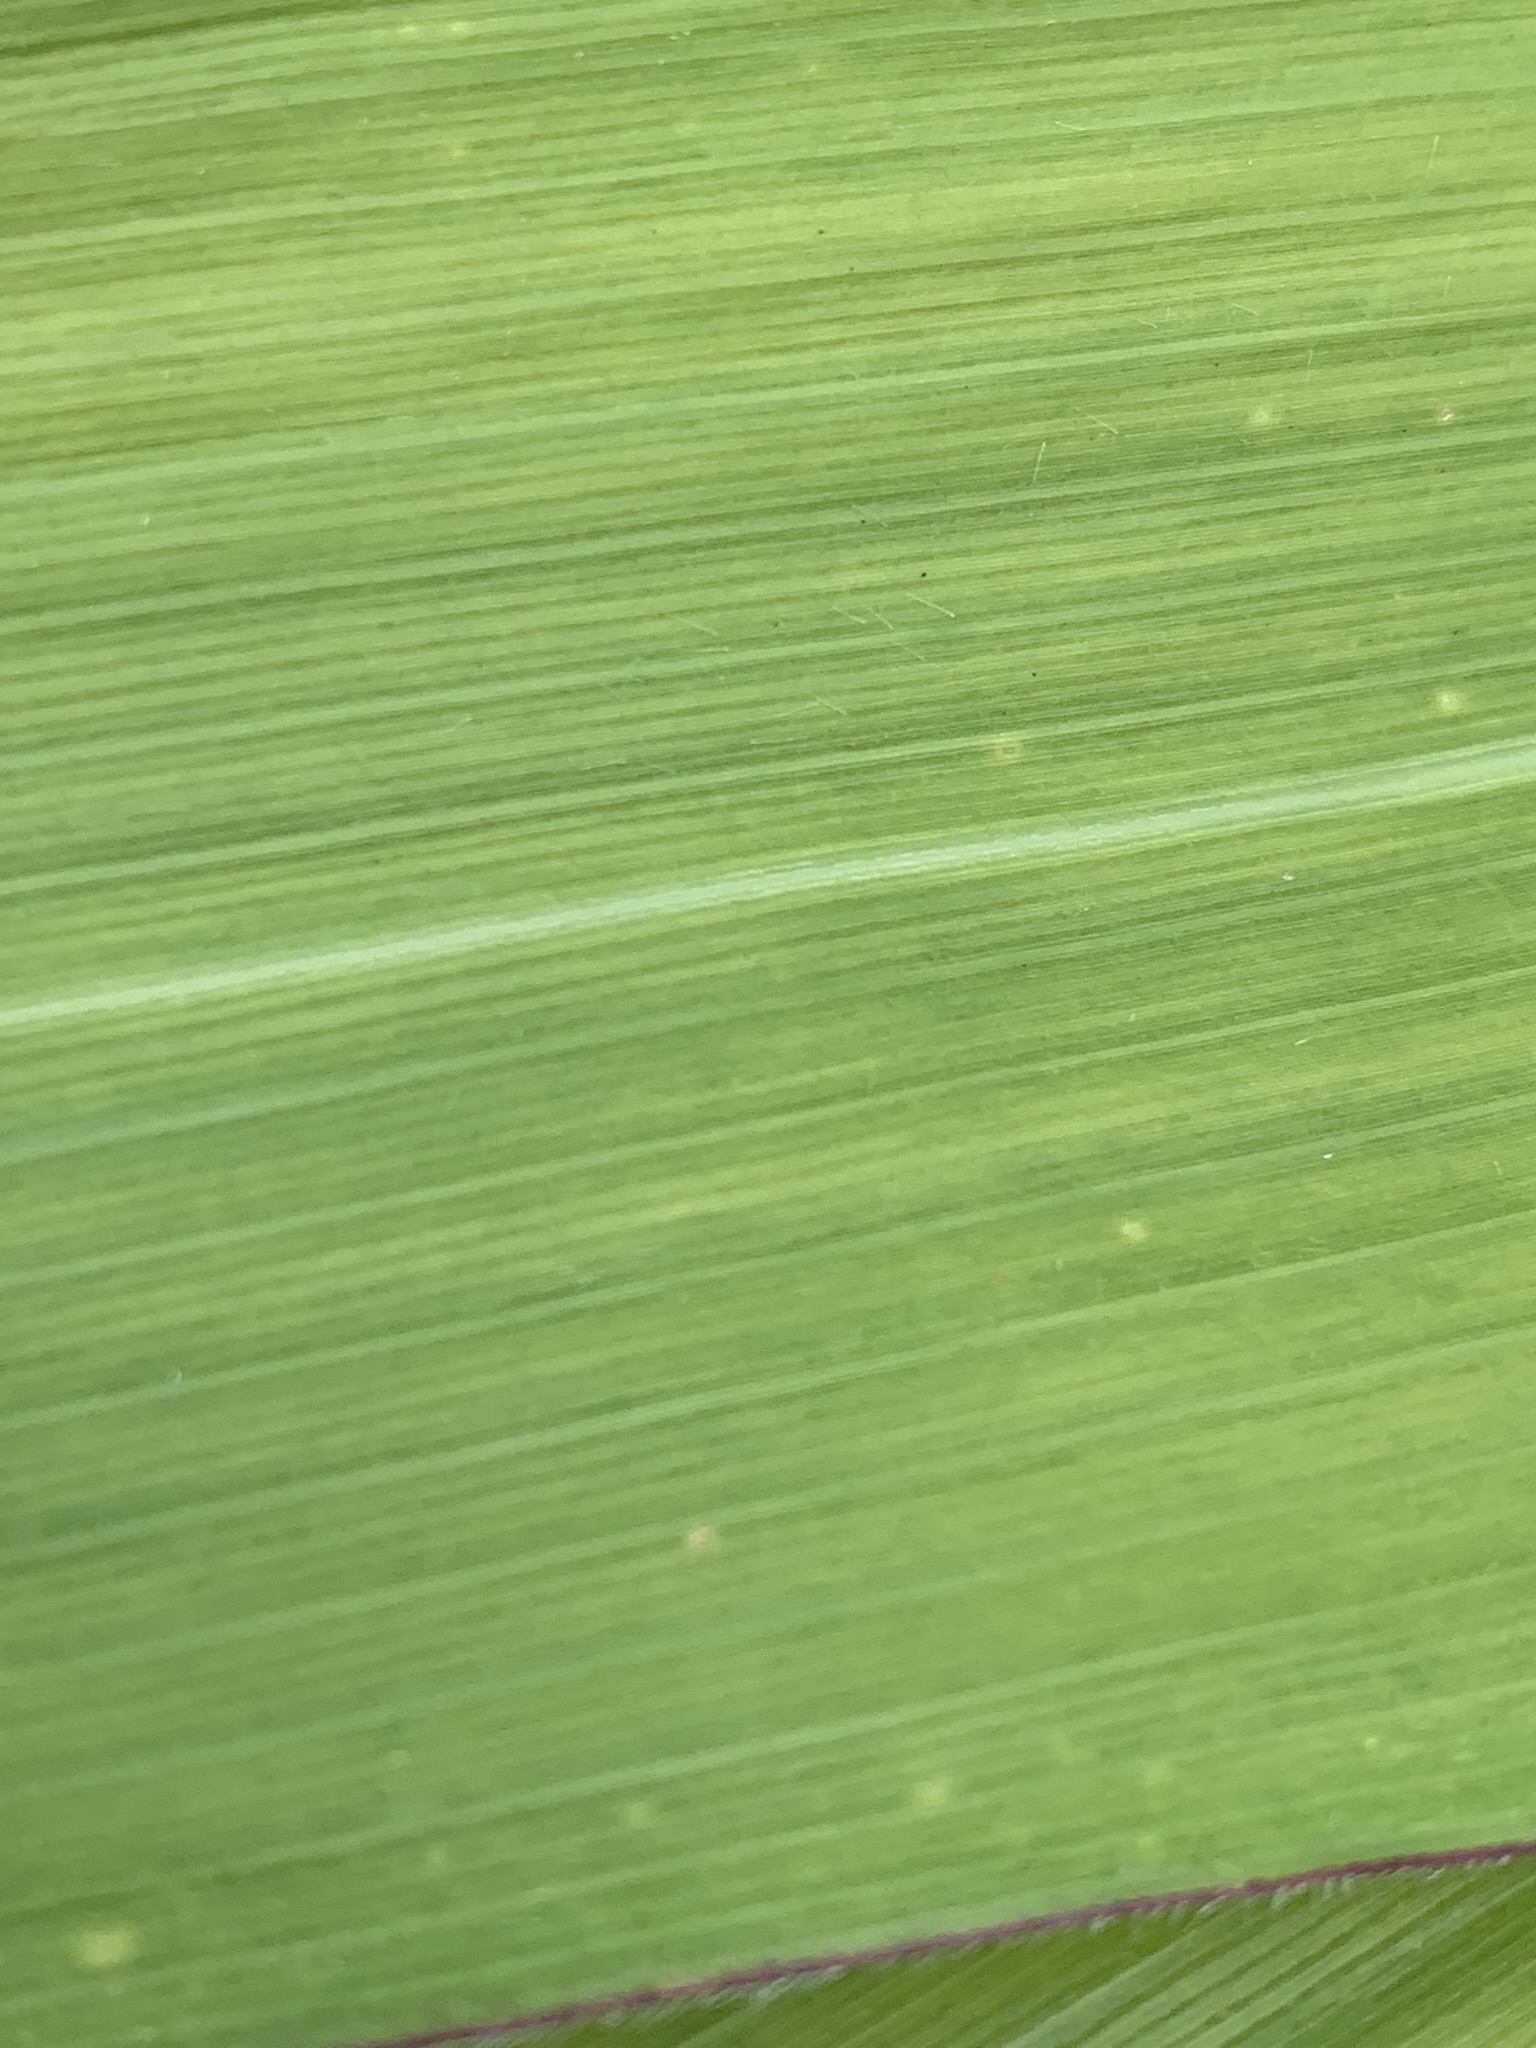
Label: Healthy